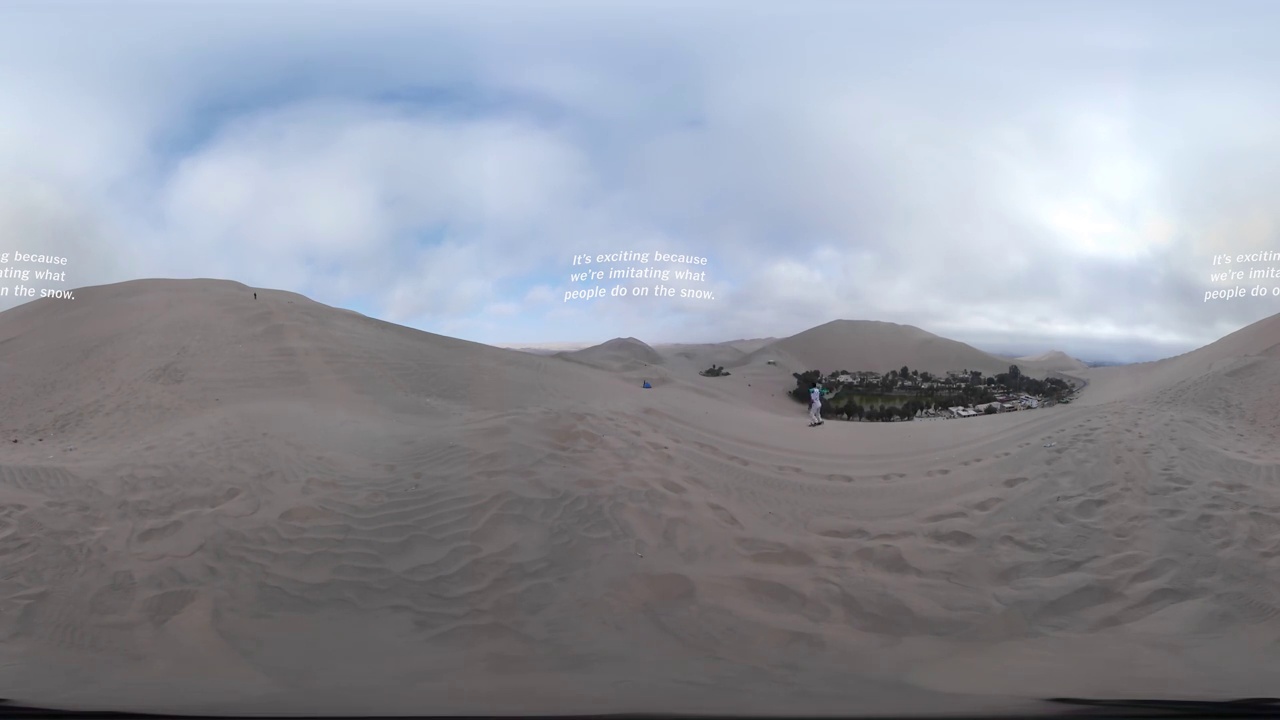
Referred object: the person in white near the trees

Referred object: the person standing opposite the small blue backpack